5 Against the House

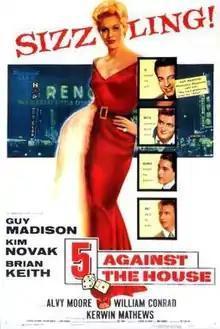
Theatrical release poster

5 Against the House is a 1955 American heist film directed by Phil Karlson and starring Guy Madison, Kim Novak, Brian Keith and William Conrad. The screenplay is based on Jack Finney's 1954 novel of the same name, later serialized by "Good Housekeeping" magazine. The film centers on a fictional robbery of Harold's Club, a real Reno casino.